Glacial stream

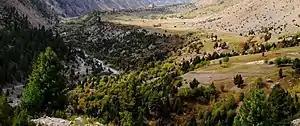
Rupal River is an example of glacial stream.

Glacial streams are found globally in regions of glacier presence, often located in high latitudes or alpine environments. Remote sensing and other GIS systems are often used to detect and study these streams. The length of glacial streams varies substantially between different regions, often dependent on the size of the watershed it is located in and the characteristics of the glacier that formed the stream channel.